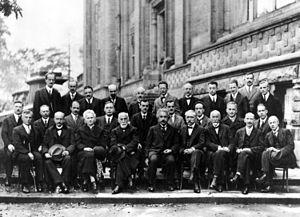
Participants au Congrès Solvay de 1927 sur la mécanique quantique. Photographie de Benjamin Couprie pour le compte de l'Institut international de physique Solvay, Parc Léopold, Bruxelles, Belgique. De l'arrière vers l'avant et de gauche à droite